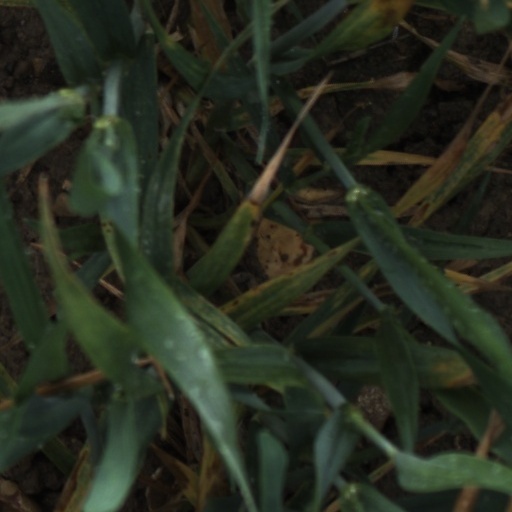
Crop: wheat